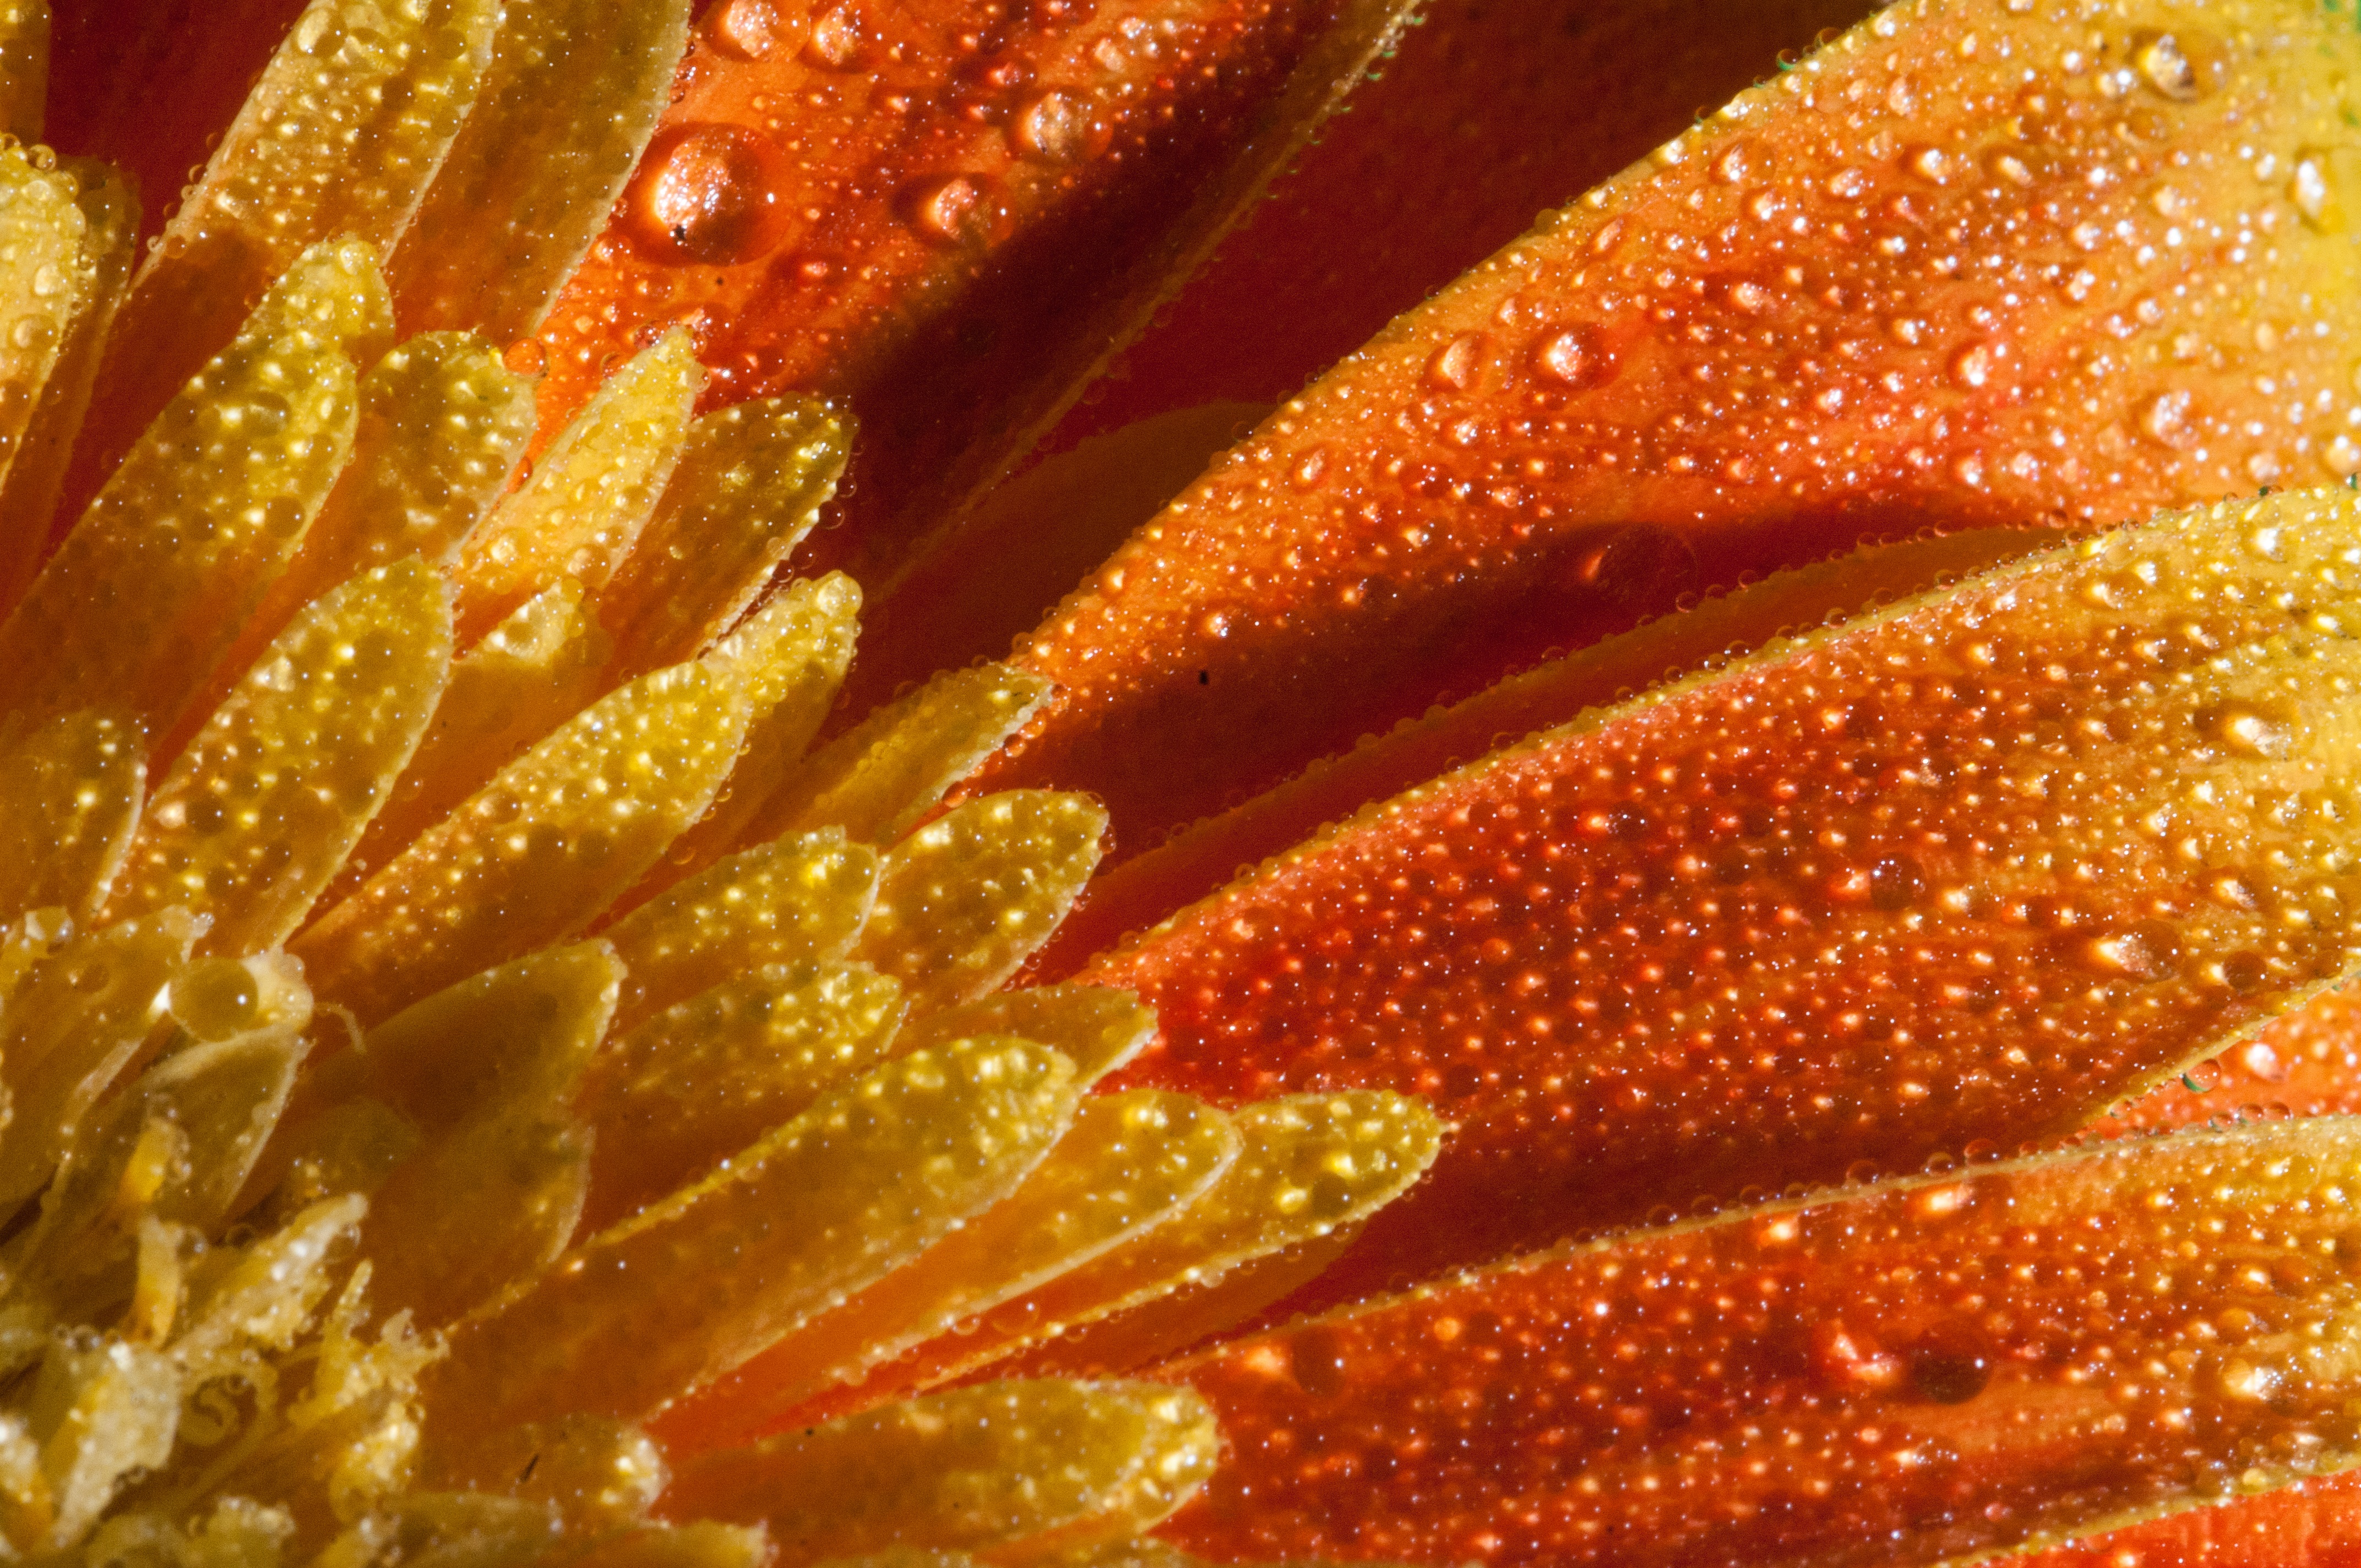
water, nature, blossom, dew, plant, photography, sunlight, leaf, flower, petal, wet, summer, pattern, pollen, macro, autumn, blooming, colorful, yellow, flora, close up, gardening, moisture, macro photography